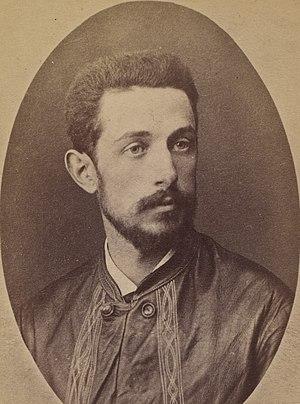
Paul Reclus, né le 25 mai 1858 à Neuilly-sur-Seine et mort le 19 janvier 1941 à Montpellier est un ingénieur et professeur, militant anarchiste partisan du communisme libertaire.